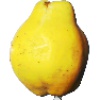
Label: quince